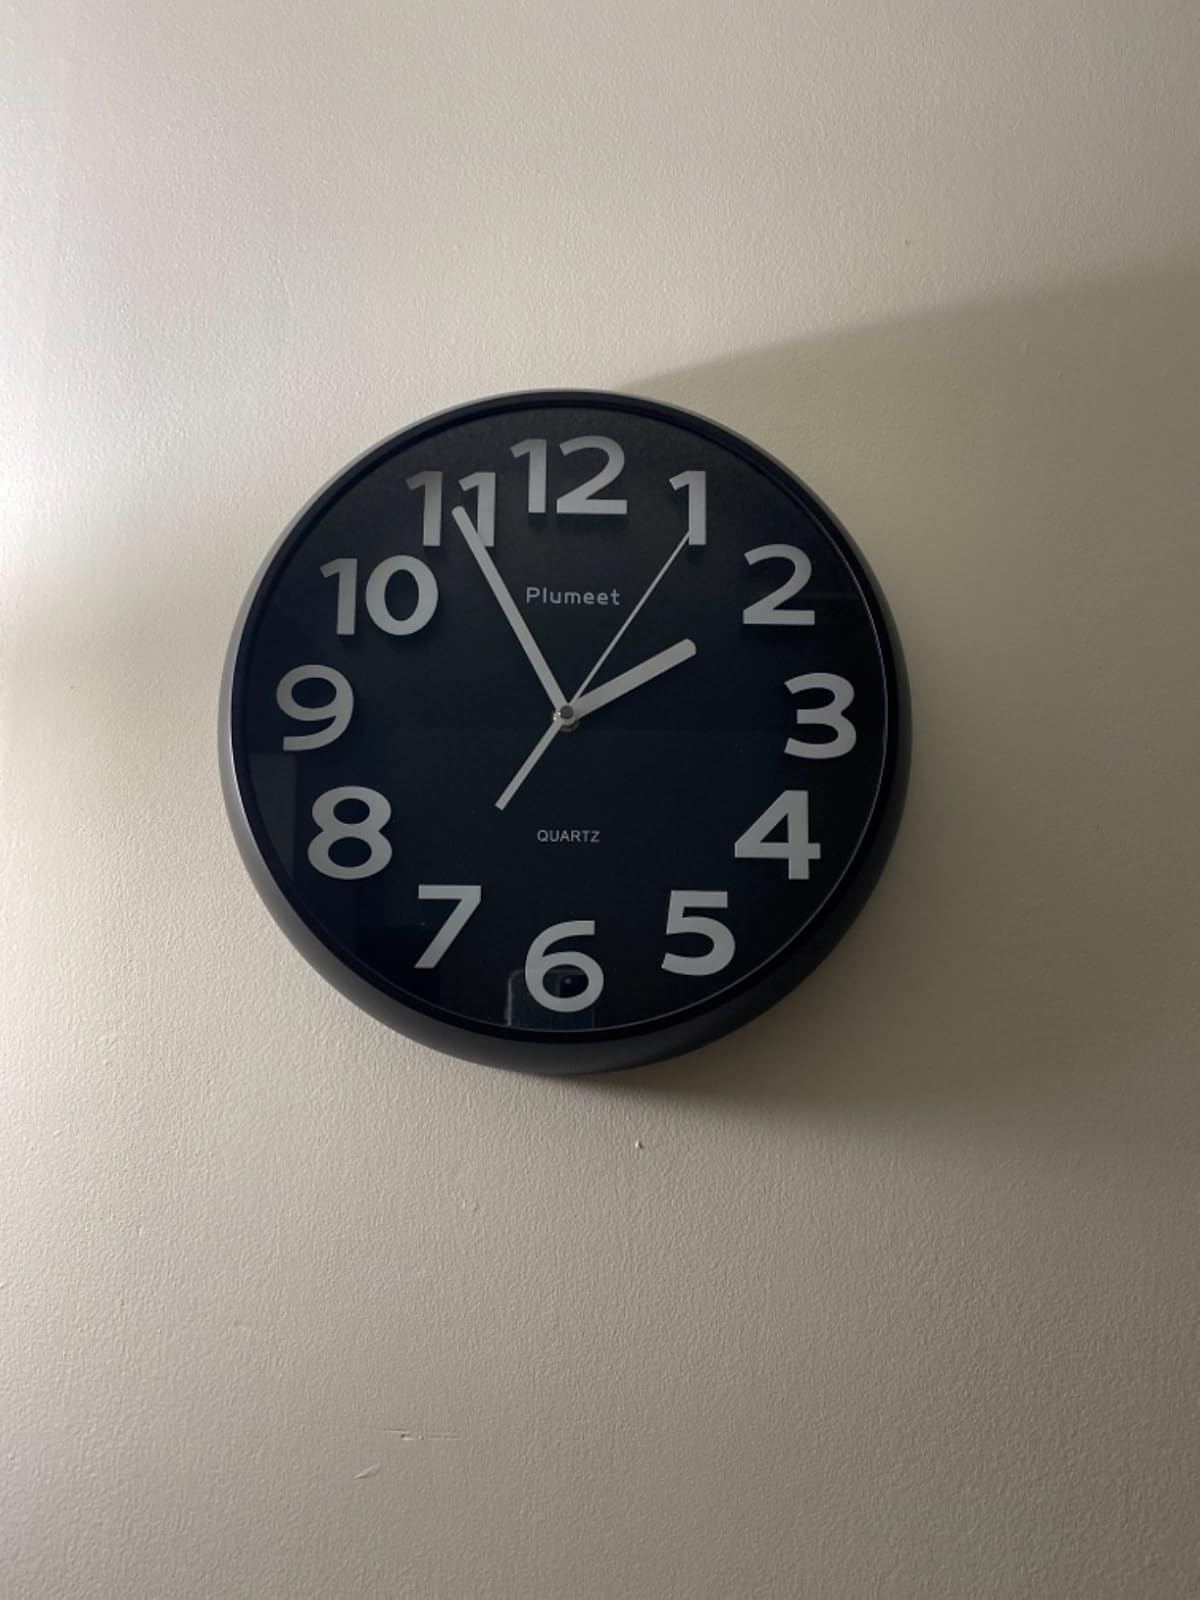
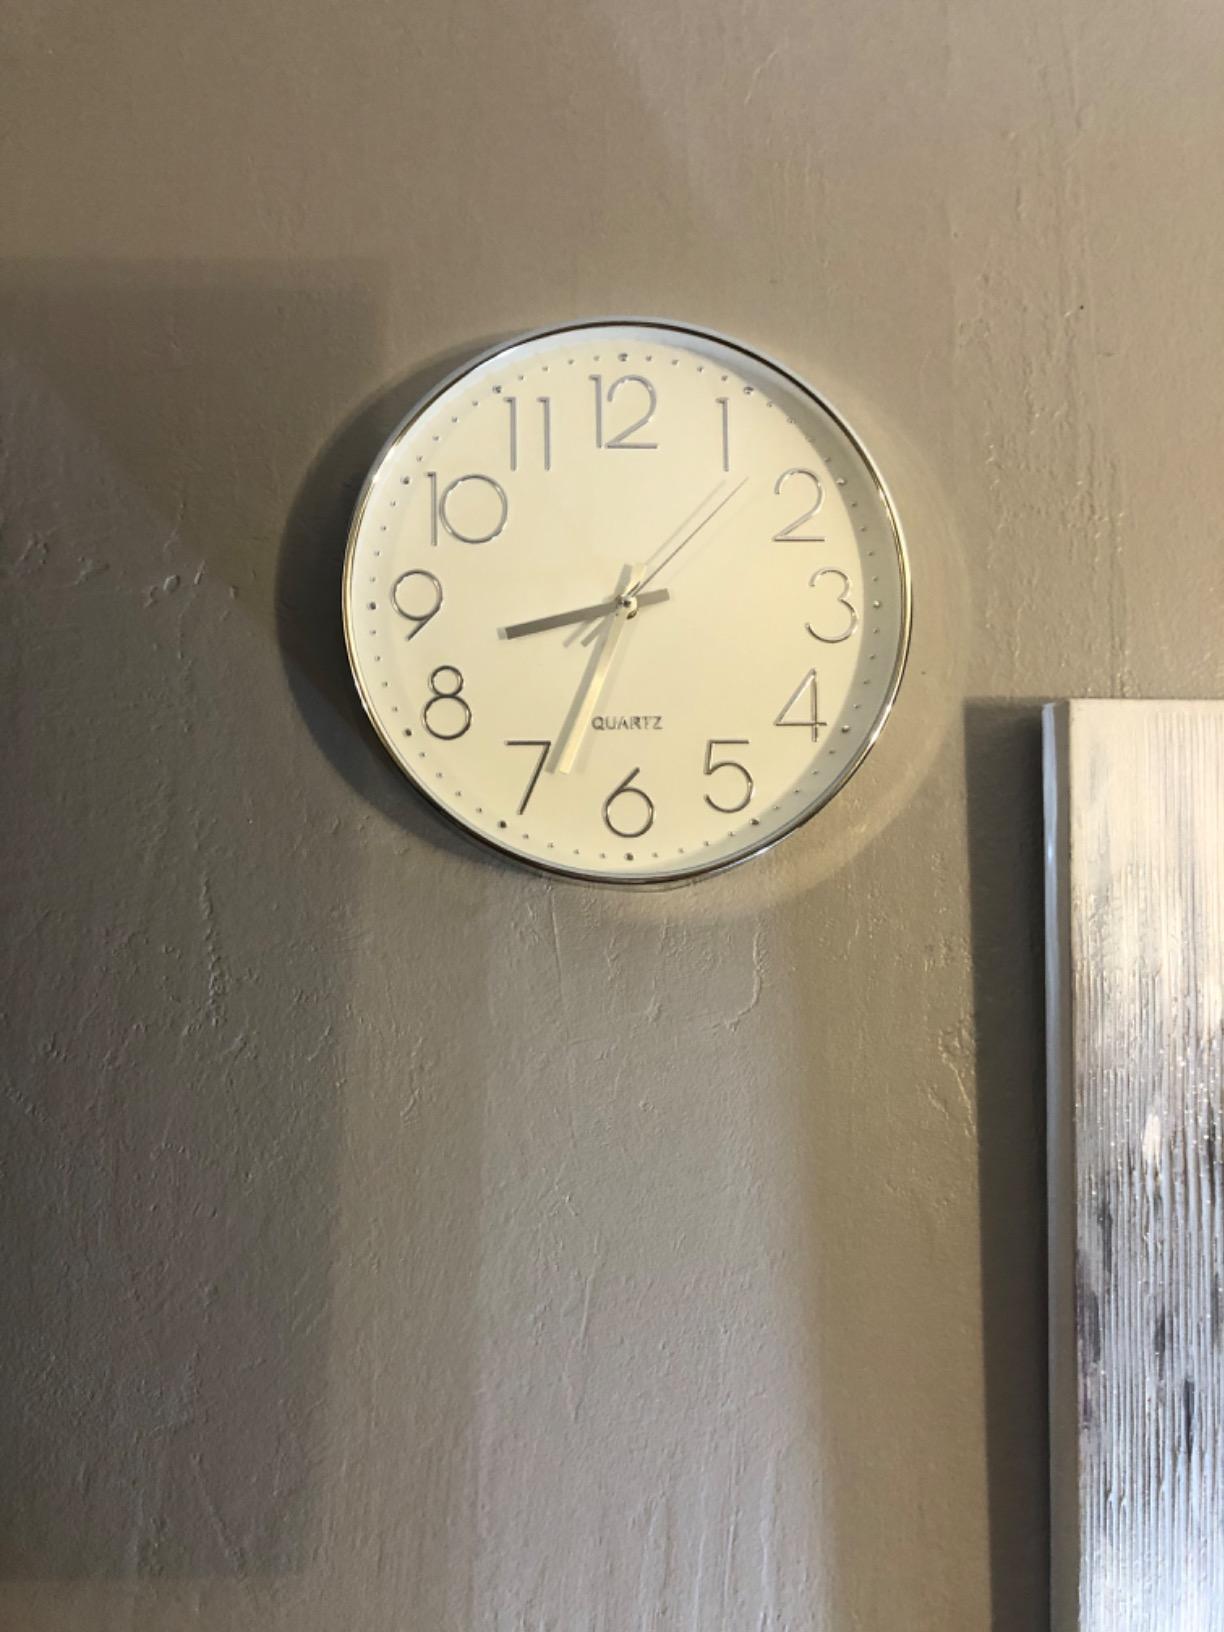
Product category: clock
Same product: no